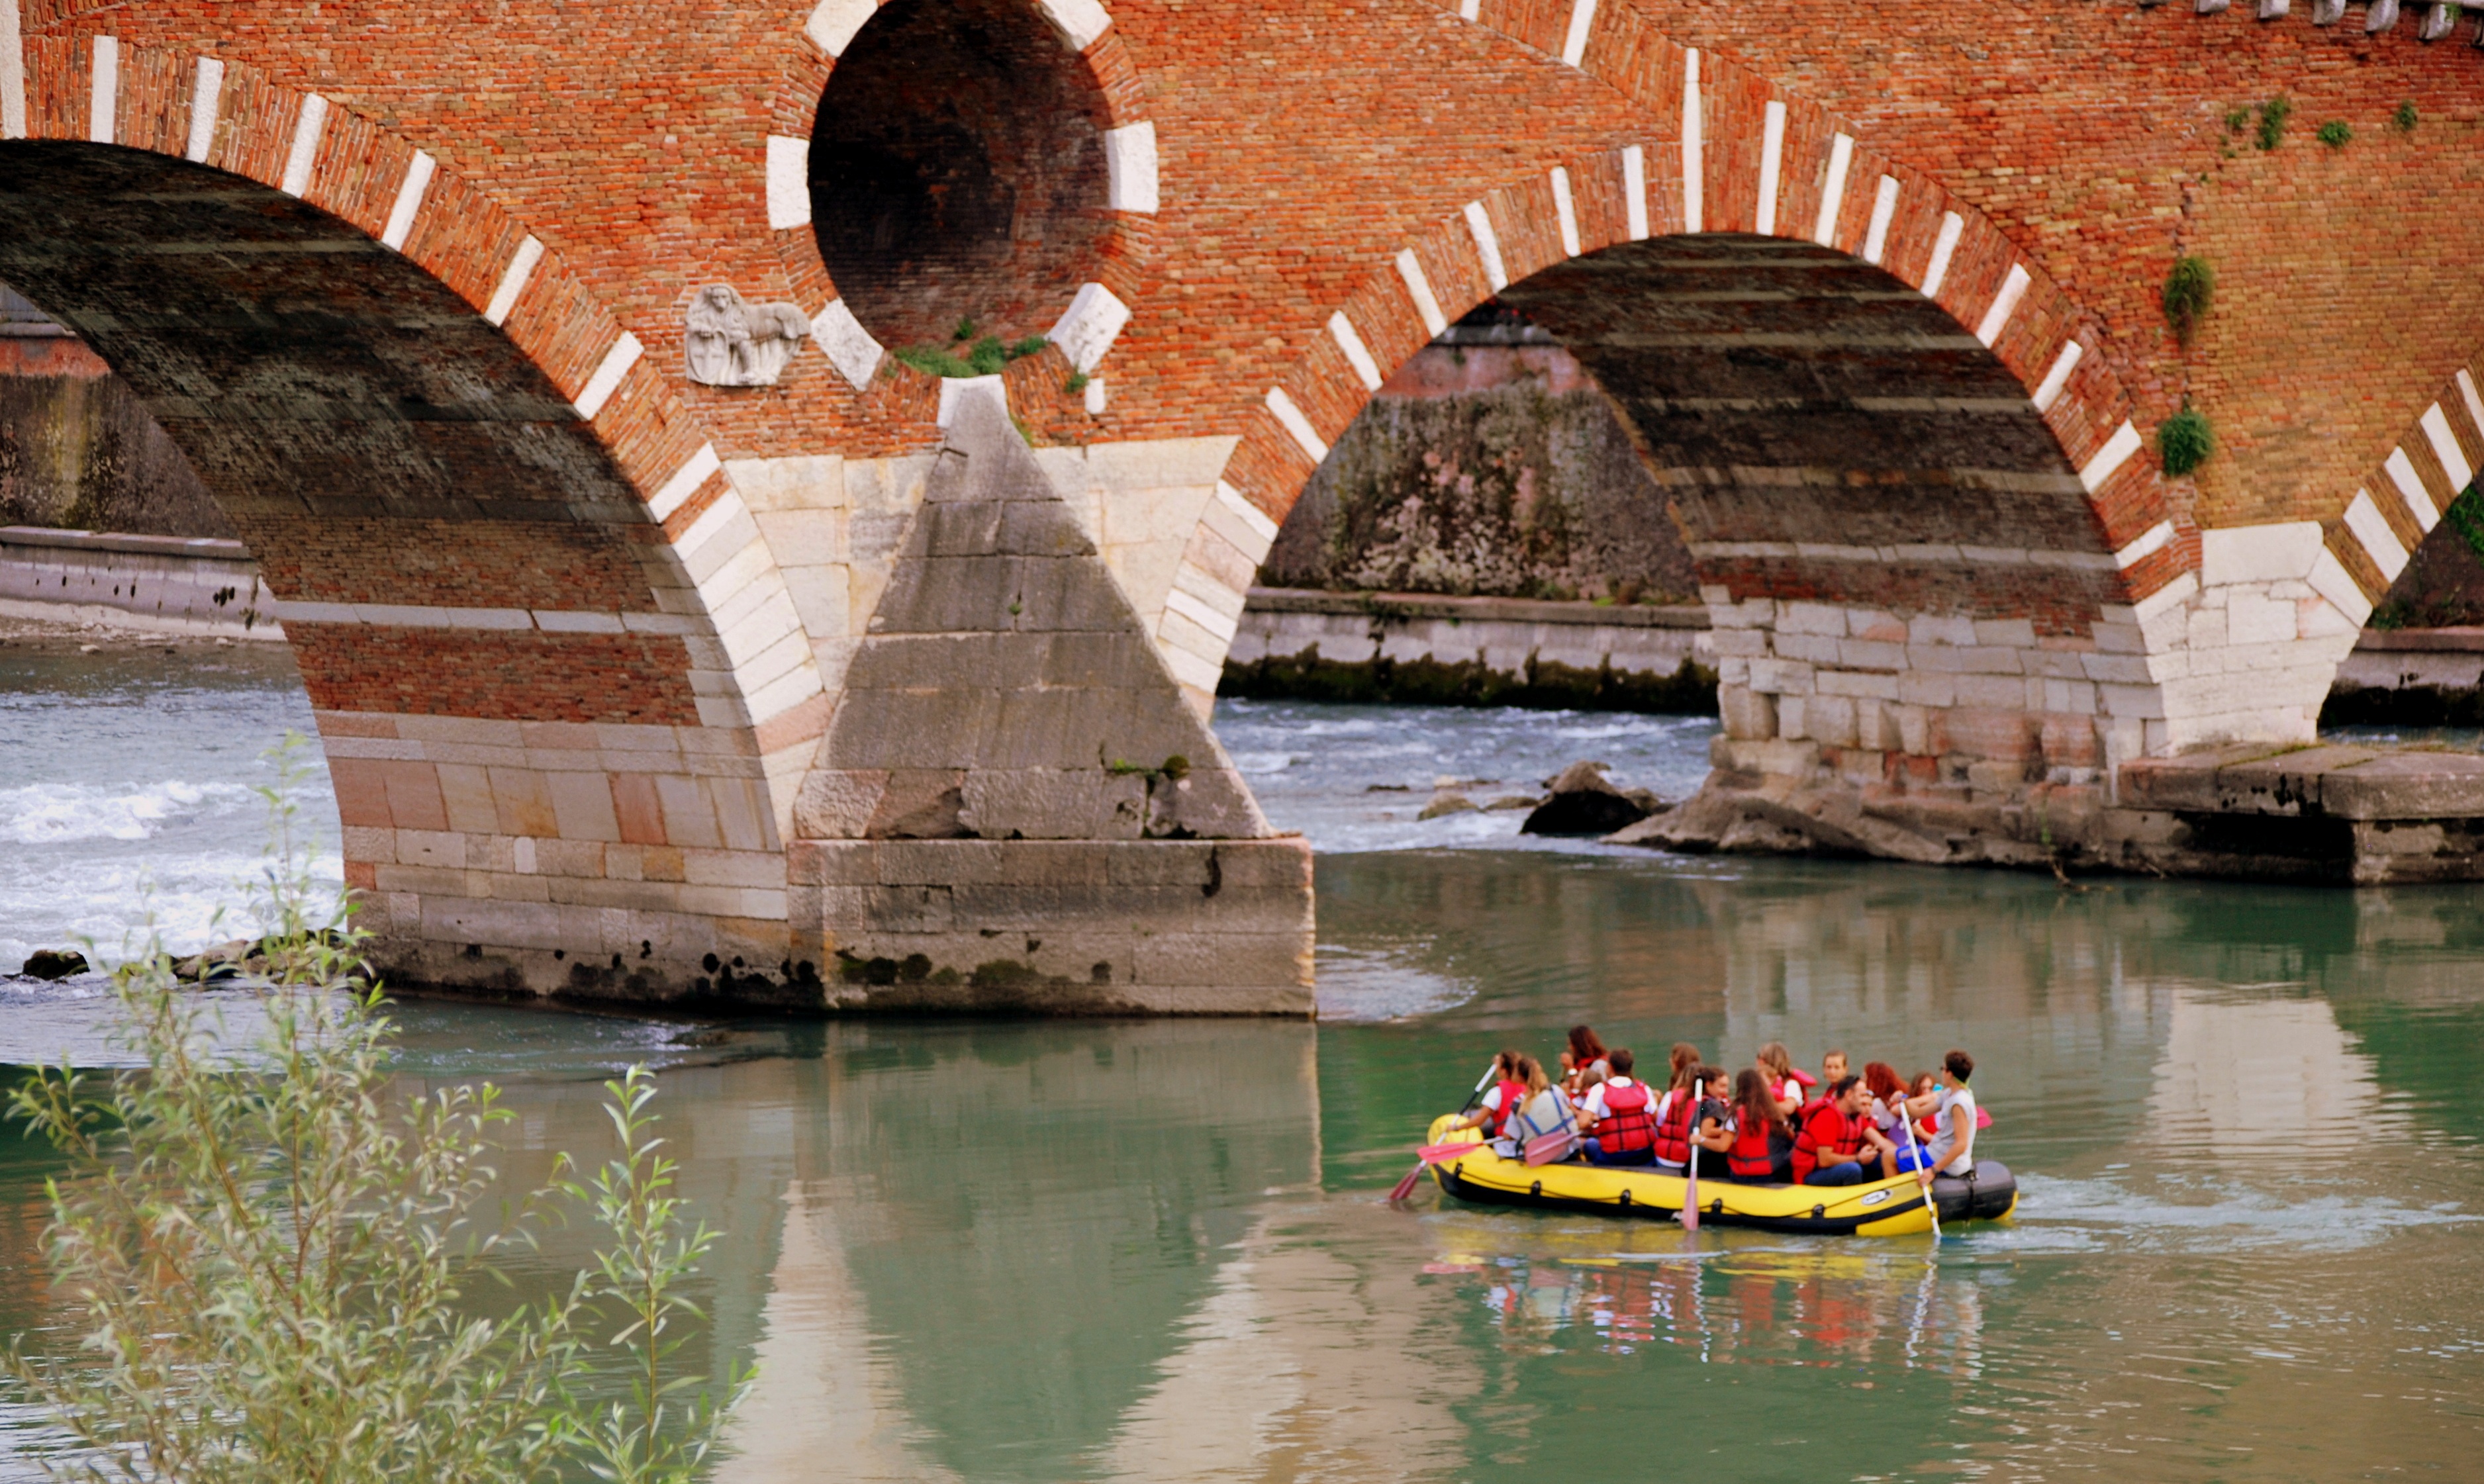
boat, bridge, row, river, stone, monument, ancient, italy, tourism, waterway, verona, arc, inflatable, stone bridge, adige, the river adige